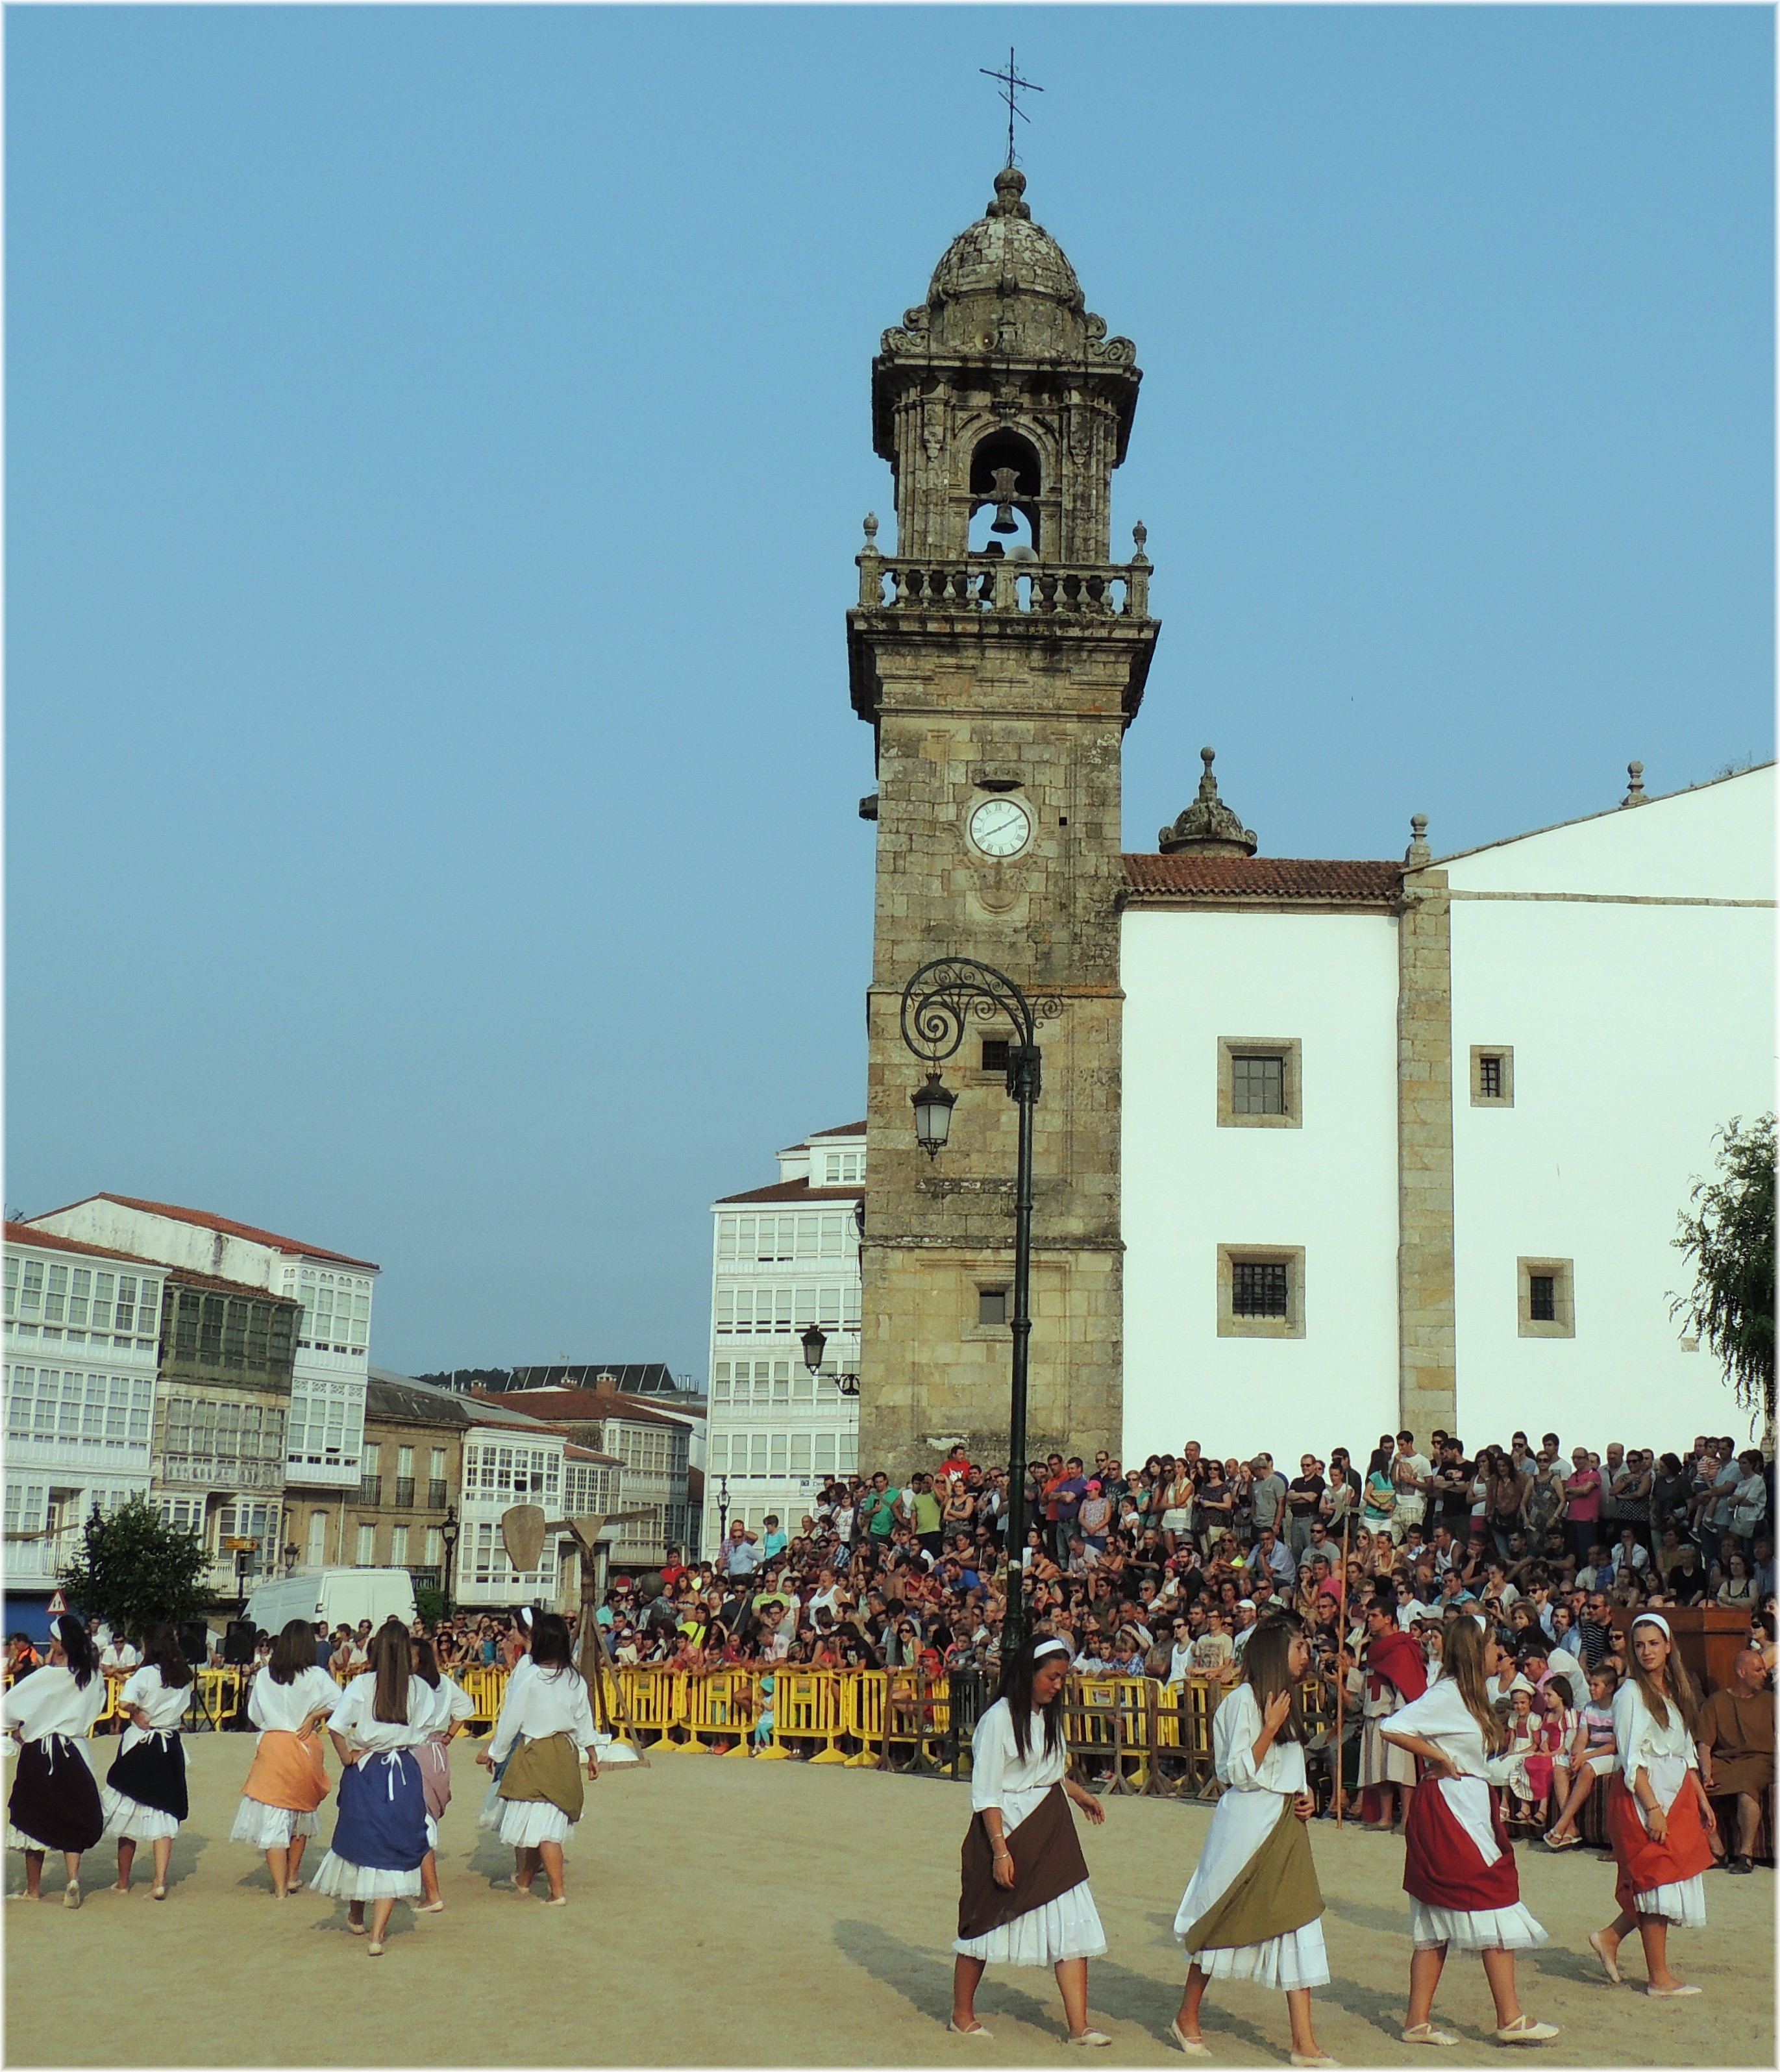
city, europe, tower, plaza, landmark, tourism, place of worship, medieval, spain, espagne, europa, galicia, pueblos, mygearandme, town square, feria, espana, galiza, corunna, galice, betanzos, pobos, recreaccion, feira, lacoruna, acoru a, coru a, provinciacoru a, human settlement